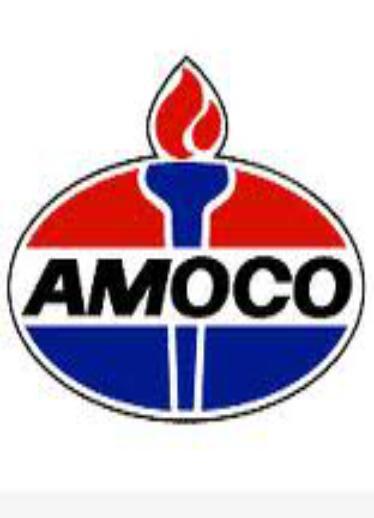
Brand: Amoco
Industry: Others